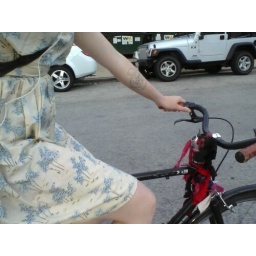
riding my bike in a lady dress at 6am on a sunday morning after a midnight ride